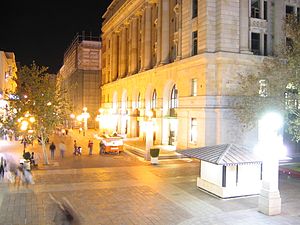
Perth (Australien) / Kultur / Turisme og seværdigheder
Murray Street butiksgade ved Forrest Place
Perth er hovedstad og største by i den australske delstat Western Australia. Det er den fjerdestørste by i Australien med 2,02 millioner indbyggere i Perth metropolområdet. Perth er en del af South West Land Division i Western Australia og størstedelen af Perths metropolområde ligger på kystsletten Swan Coastal Plain, som er en smal stribe land mellem det Indiske Ocean og de lave klipper i Darling Scarp. De første bosættelser var ved floden Swan River og i dag ligger såvel byens centrale forretningskvarter som havnen ved floden. Perth er administrativt inddelt i en række lokalregeringsområder, som igen består af et stort antal forstæder, der strækker sig fra Two Rocks i nord til Rockingham i syd og The Lakes i øst.